Dinozé

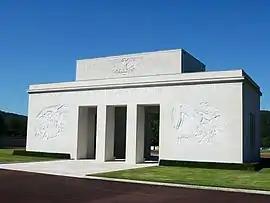
American military memorial

Dinozé is a commune in the Vosges department in Grand Est in northeastern France. The commune is located on the left bank of the Moselle, six miles upstream of Epinal. It is dominated by green hills and the Rainjuménil woods.